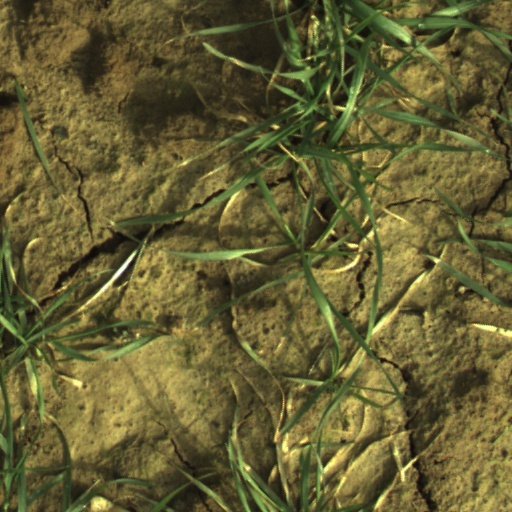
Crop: wheat